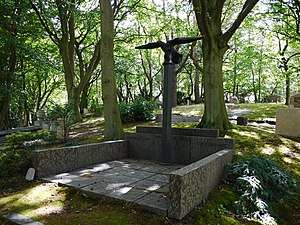
Anthony Fokker / Amerikaner og død
Anthony Fokkers grav i Driehuis.
Anton Herman Gerard 'Anthony' Fokker var en hollandsk flykonstruktør. Han blev født i Blitar. Som 20-årig byggede han sit første flyvemaskine — Spin — Det første hollandsk producerede flyvemaskine, som fløj i hans hjemland. Her blev han også berømt på at flyve rundt om Sint-Bavokerks tårn i Haarlem 31. august 1911.